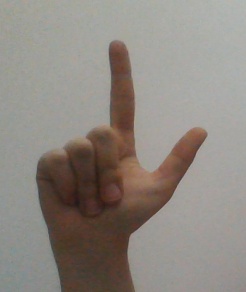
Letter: laam